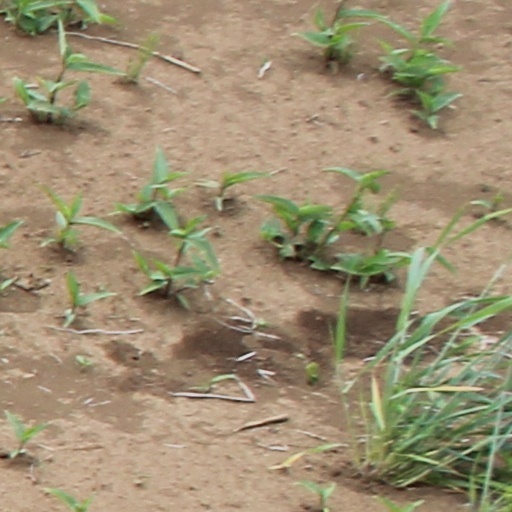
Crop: wheat